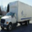
Label: truck